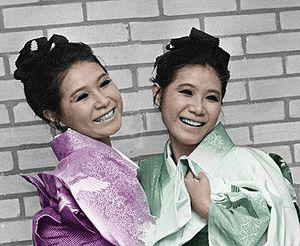
The Peanuts, est un duo populaire féminin de J-pop, actif de 1959 à 1975.